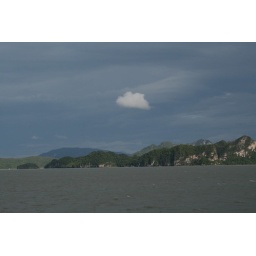
little cloud in the sky so sweet